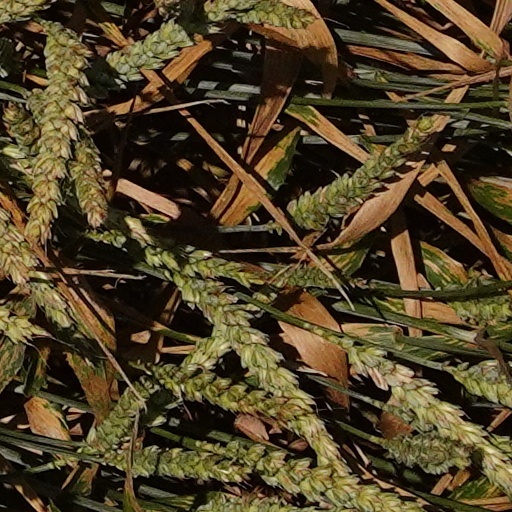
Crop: wheat